FC Nöttingen

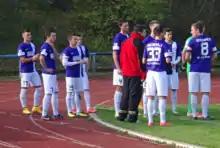
FC Nöttingen Players after a game

In 2010–11, the club lead the Oberliga for most of the season, but eventually missed out on the title and promotion to Waldhof Mannheim when it lost the last two games of the season. A third-place finish in the Oberliga qualified the club for the promotion play-offs to the Regionalliga Südwest, where it defeated FSV Salmrohr and earned promotion. After only one season in the Regionalliga the club was relegated to the Oberliga again in 2015. Finishing runners-up in the Oberliga in 2015–16 Nöttingen was once more promoted to the Regionalliga after a play-off after four-all draw with SC Hauenstein in the final match.